Donna Karan

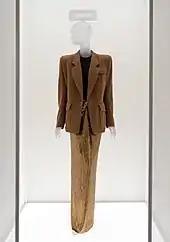
An ensemble Karan designed in 1985-86 in the Metropolitan Museum of Art exhibit "In America: A Lexicon of Fashion"

After leaving college, Karan worked for Anne Klein, eventually becoming head of the Anne Klein design-team, where she remained until 1984, when she launched her Donna Karan label.